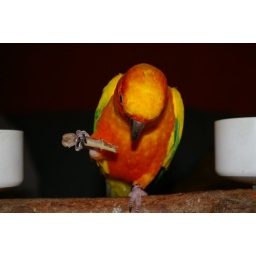
Sumo loves munching on chicken bones -- or puppy bones as well call them in front of him :)